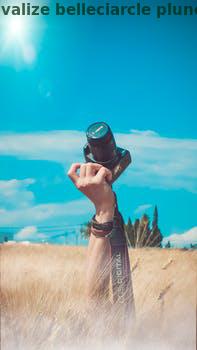
Label: Watermark